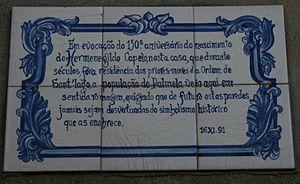
Hermenegildo Carlos de Brito Capelo, officier de la Marine Portugaise et explorateur du continent africain à la fin du XIXᵉ siècle. Il a participé à la traversée de l'Afrique depuis l'Angola pour rejoindre l'océan Indien en compagnie de Roberto Ivens.